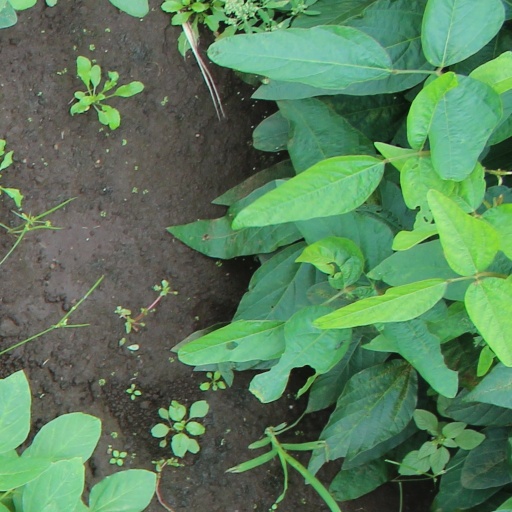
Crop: soybean